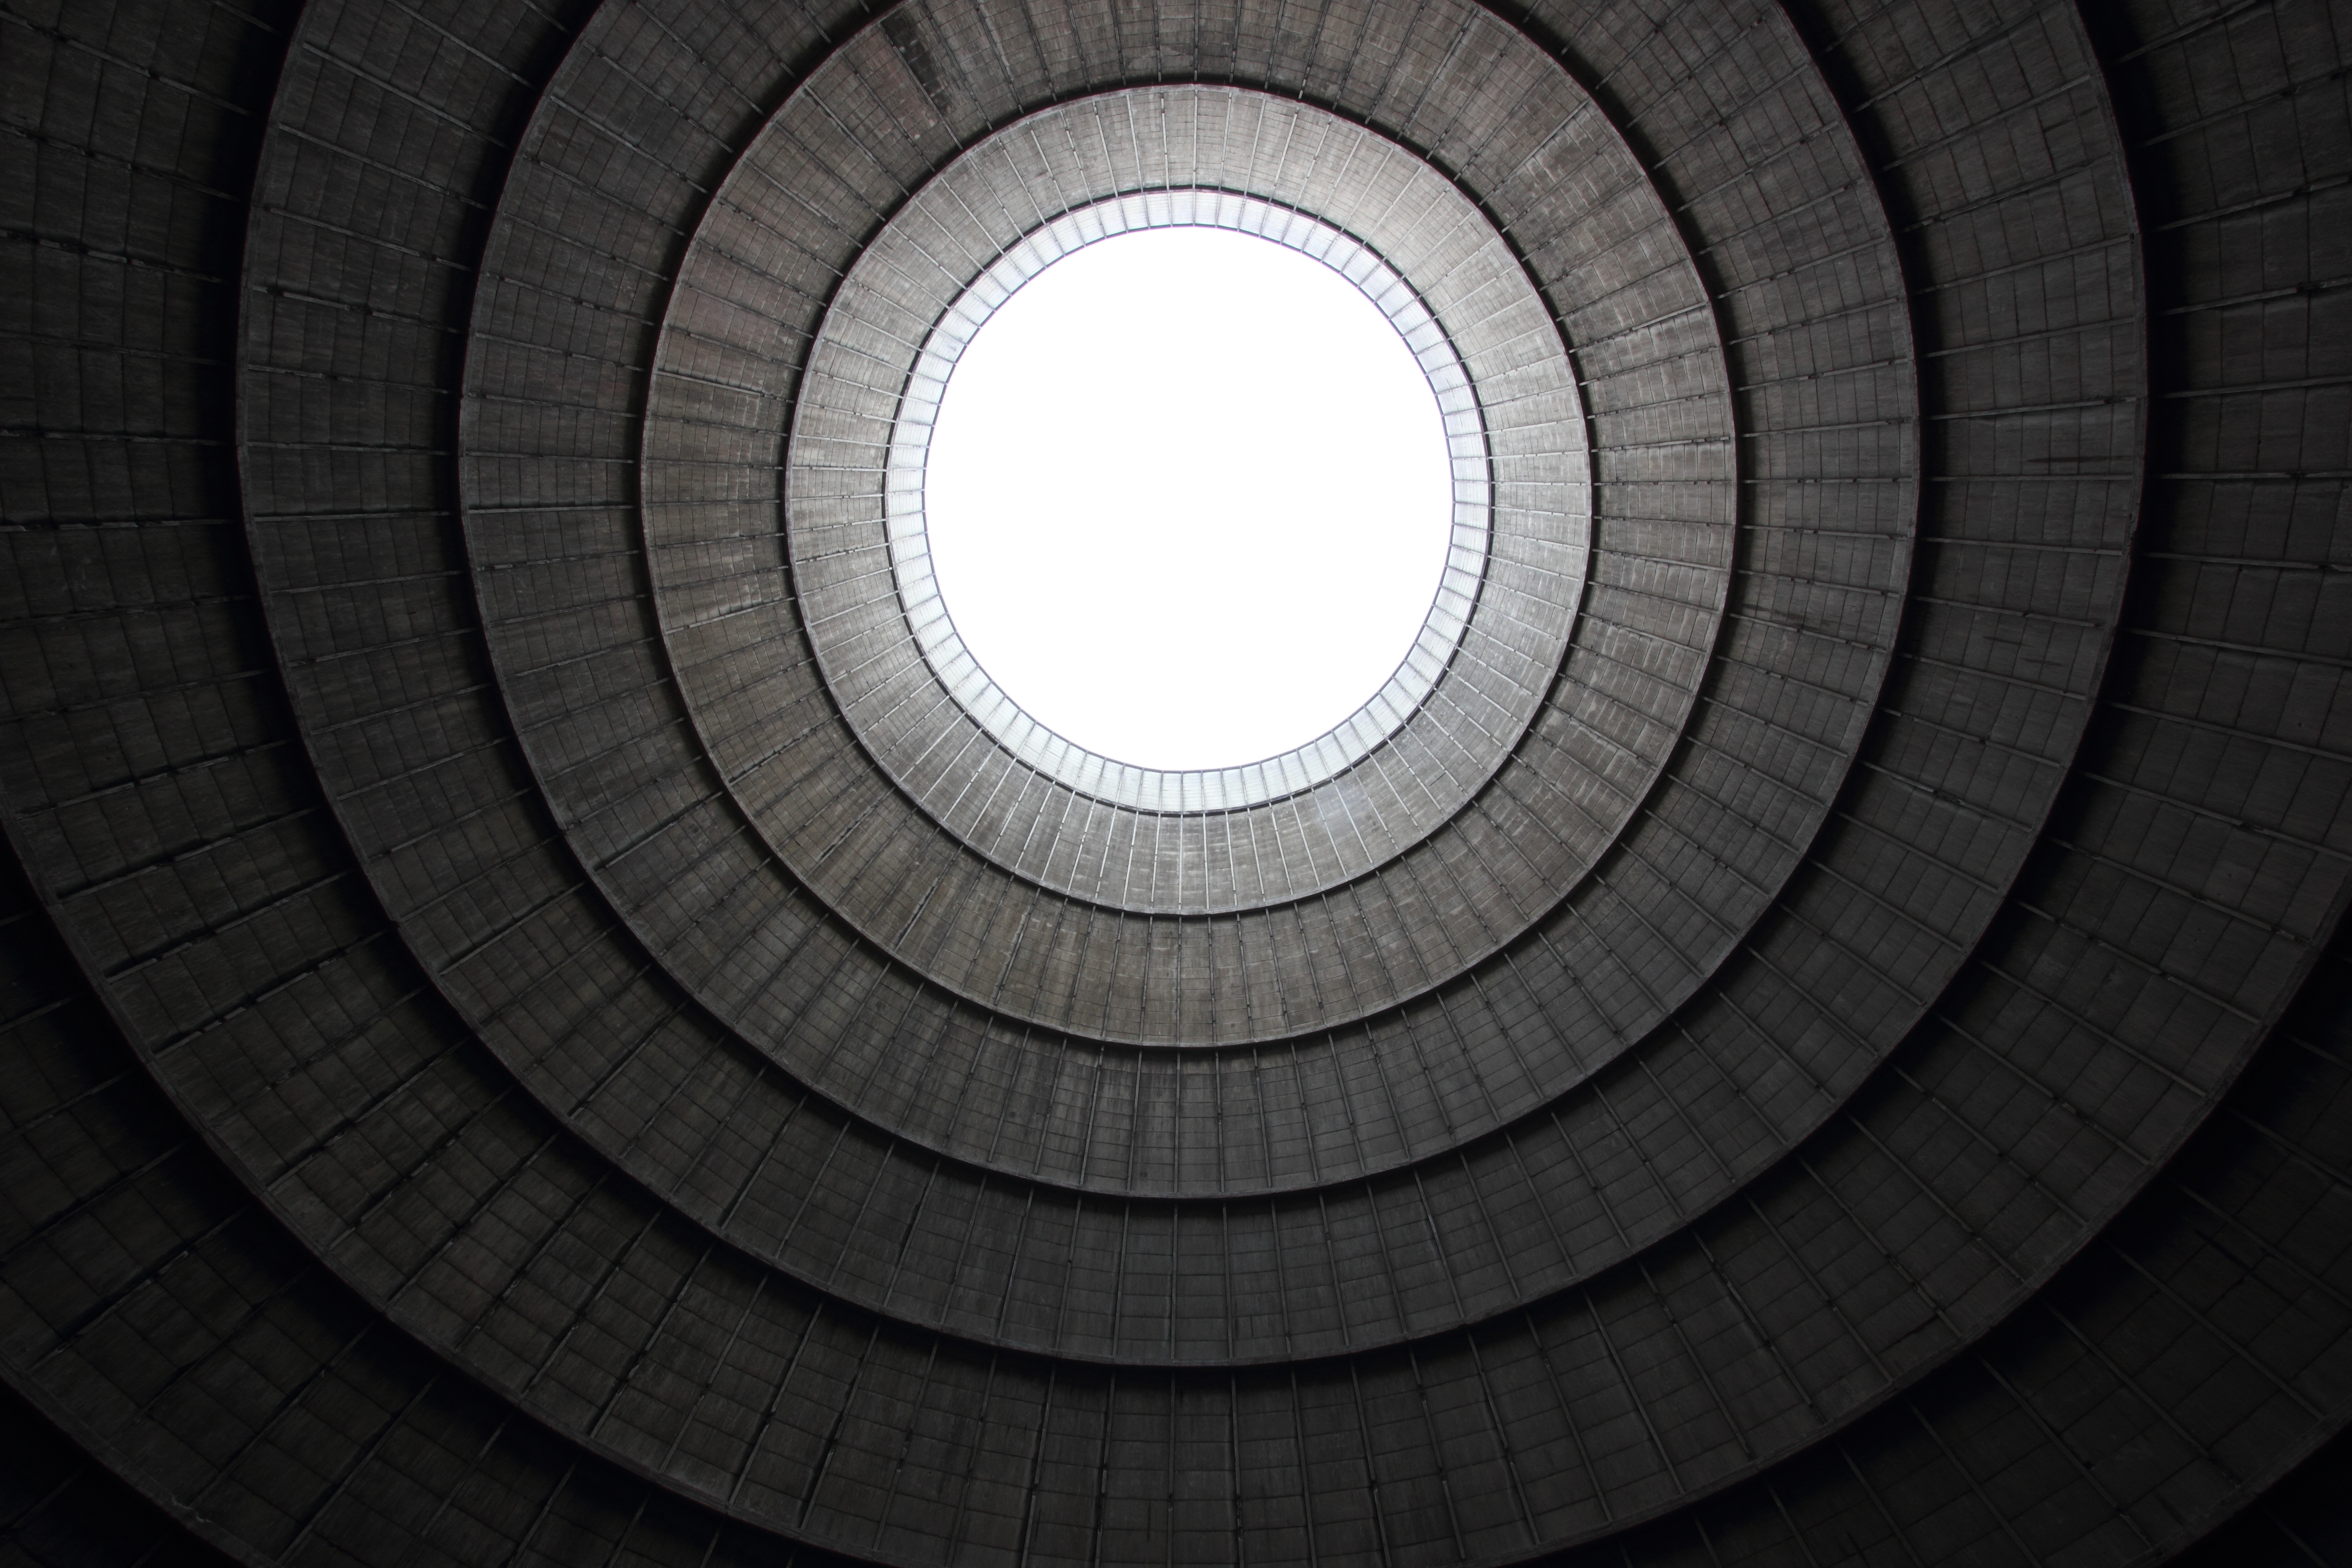
black and white, wheel, spiral, tower, station, monochrome, tire, circle, belgium, power, inside, symmetry, cooling, charlerois, monochrome photography, automotive tire, tire care